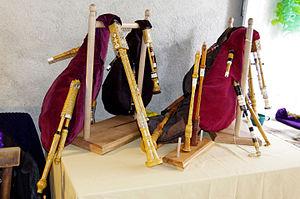
Félibrée à Piégut-Pluviers 2012 - Cornemuses